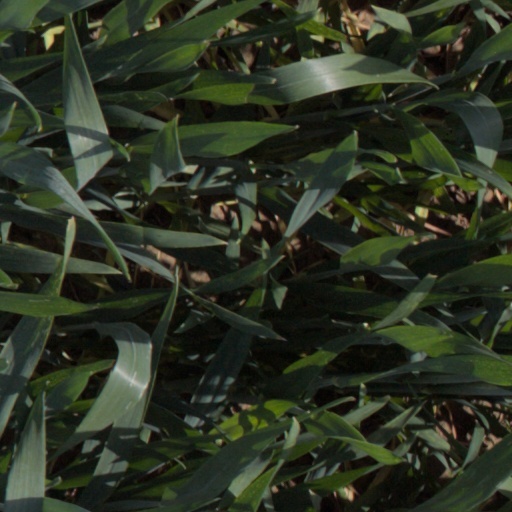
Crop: wheat